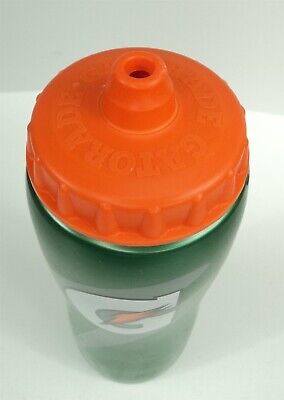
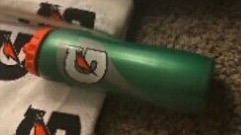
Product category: misc
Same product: yes